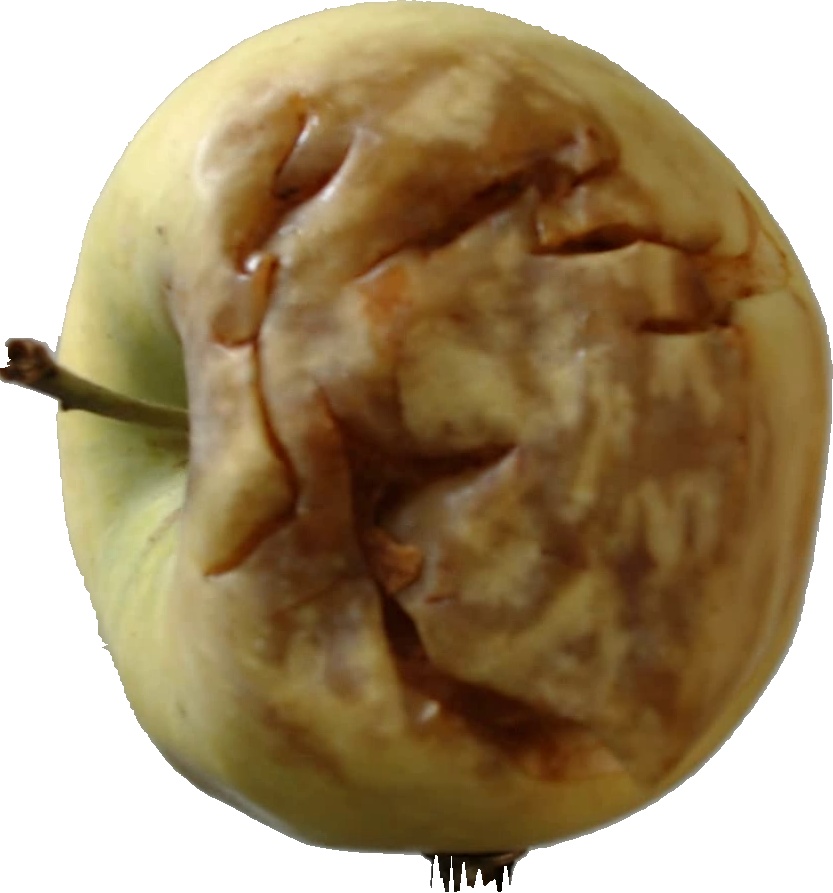
Label: apple_hit_1